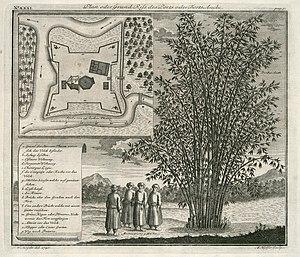
Le fort Anké était situé dans l'actuel Jakarta-Nord à l'époque des Indes orientales néerlandaises. Il a été construit en 1967 par la Compagnie néerlandaise des Indes orientales le long de la rivière du même nom.